Ford police vehicles

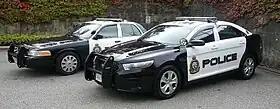
Ford Crown Victoria and Ford Taurus-based Ford Police Interceptors used by the West Vancouver Police Department

Ford police vehicles constitute the automobiles manufactured and sold by the Ford Motor Company for use as police cars and other car-based emergency vehicles. Though Ford has been producing police-oriented fleet vehicle variants of their full-size Ford sedans since the 1950s, the primary nameplate used by Ford for police vehicles since 1992 has been the Ford Police Interceptor, consisting of existing Ford models modified and sold for frontline police and emergency service use. A similar nameplate, the Ford Police Responder, was introduced in the mid-2010s, consisting of special-duty police vehicles not intended to be used in frontline roles.